Emmalyn (singer)

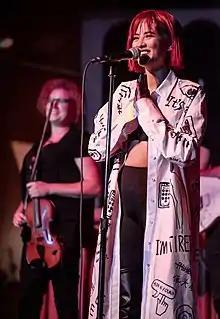
Emmalyn performing at the Peppermint Club in September 2018

Emmalyn Estrada (born April 5, 1992), known professionally as Emmalyn, is a Canadian singer. Her first single, "Get Down", entered "Billboard"s Canadian Hot 100 chart for the week of August 29, 2009, at number 88 and peaked at number 59 for the week of October 31, 2009. She is best known as a member of the girl group G.R.L., formed by Robin Antin.